Paul Tracy

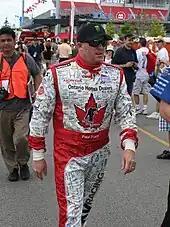
Tracy is an outspoken figure in the open-wheel racing world

Nicknamed the "Thrill from West Hill" after his 1993 Toronto CART victory for his aggressive driving style and his "Bad Boy" image, Tracy is outspoken, speaking his mind about issues. Bruce Martin, writing for NBC Sports, wrote that the driver "became a crowd favorite because of his highly aggressive racing style and the fact he was intimidating on the racetrack", but his driving saw him put on probation as well as fined multiple times by CART. "Toronto Life" magazine characterised him as the "strip club-attending rogue is the McEnroe of racing, perpetually battling the powers that be over some alleged infraction or other." CART and media outlets utilized his image to promote the series. Author Paul Ferris observed that some CART fans liked Tracy because he appeared to be "a regular guy" who had the "lack of a classic athletic physique, and his penchant for displaying flashes of temper along with a well-timed jab at a driver who has wronged him."